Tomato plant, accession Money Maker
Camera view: tilt-top (135 deg); turntable rotation: 30 degrees
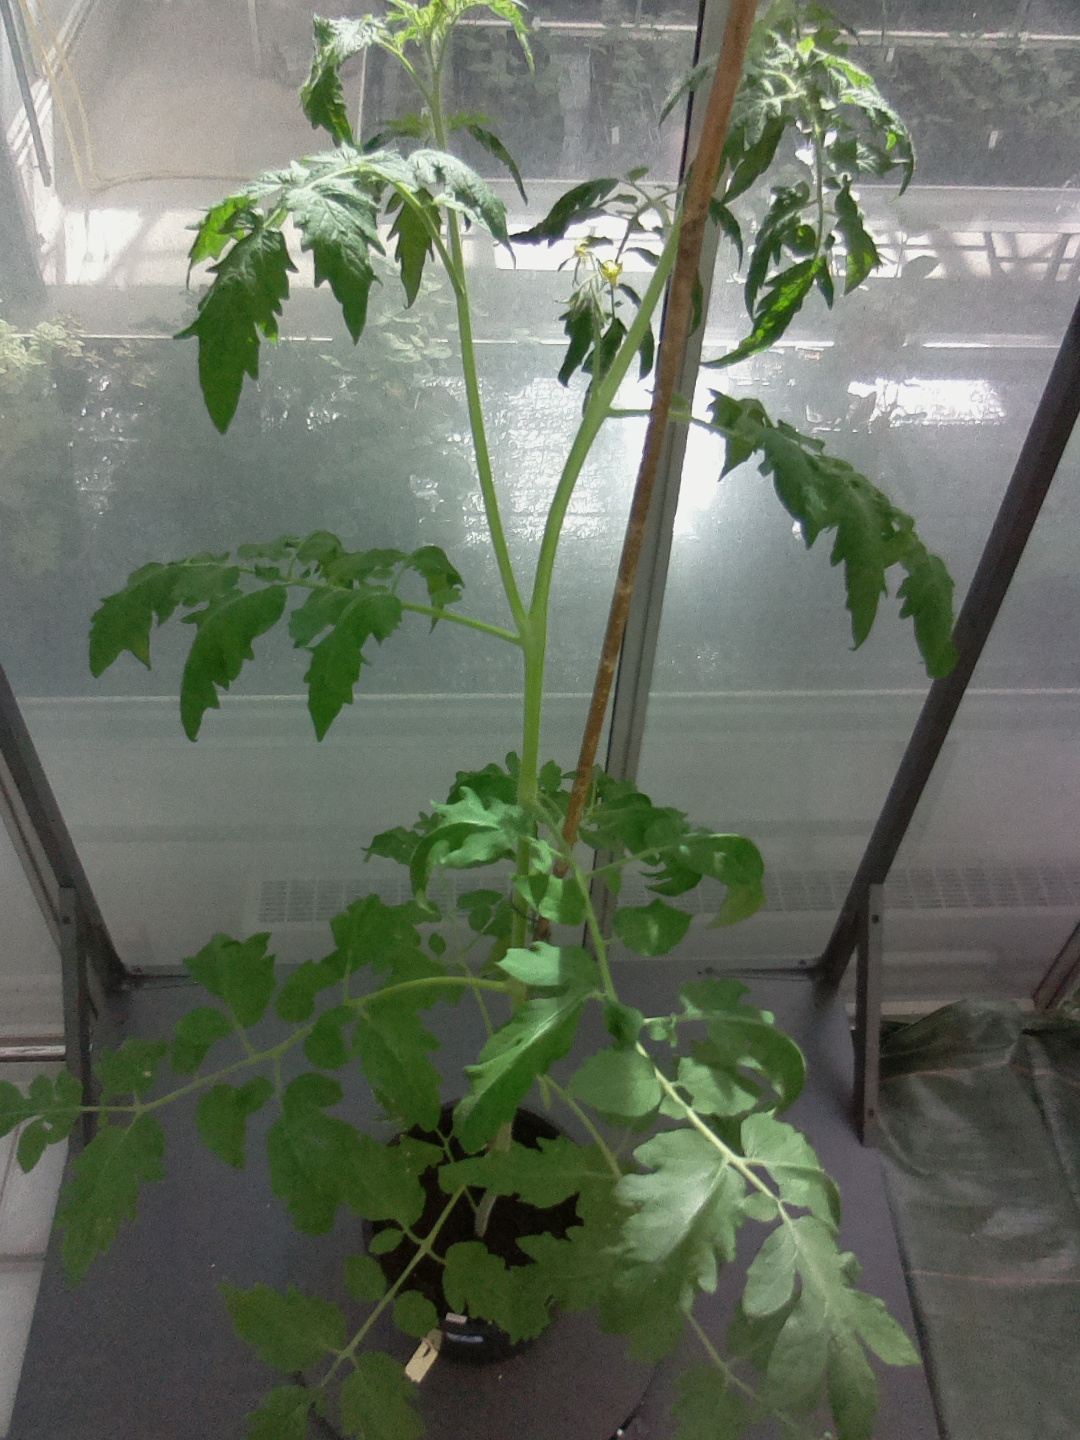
BBCH growth stage 61: 10%-20% of flowers open